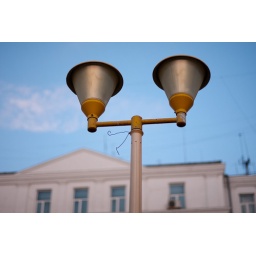
Two sided street lamp in the morning